David Reale

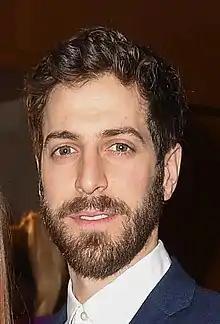
Reale in 2017

David Reale is a Canadian actor. Reale gained fame at the age of 16 for voicing Kai Hiwatari from the original "Beyblade" anime series, which ran from 2001-2005. From 2010-2013, Reale provided the voice of another Beyblade character, Tsubasa Otori, in ""/""/"". He had a recurring role as IT tech Benjamin on "Suits" between 2011 and 2019.